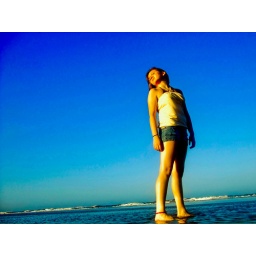
A self-portrait standing in the ocean. It's almost like it's a second home to me.